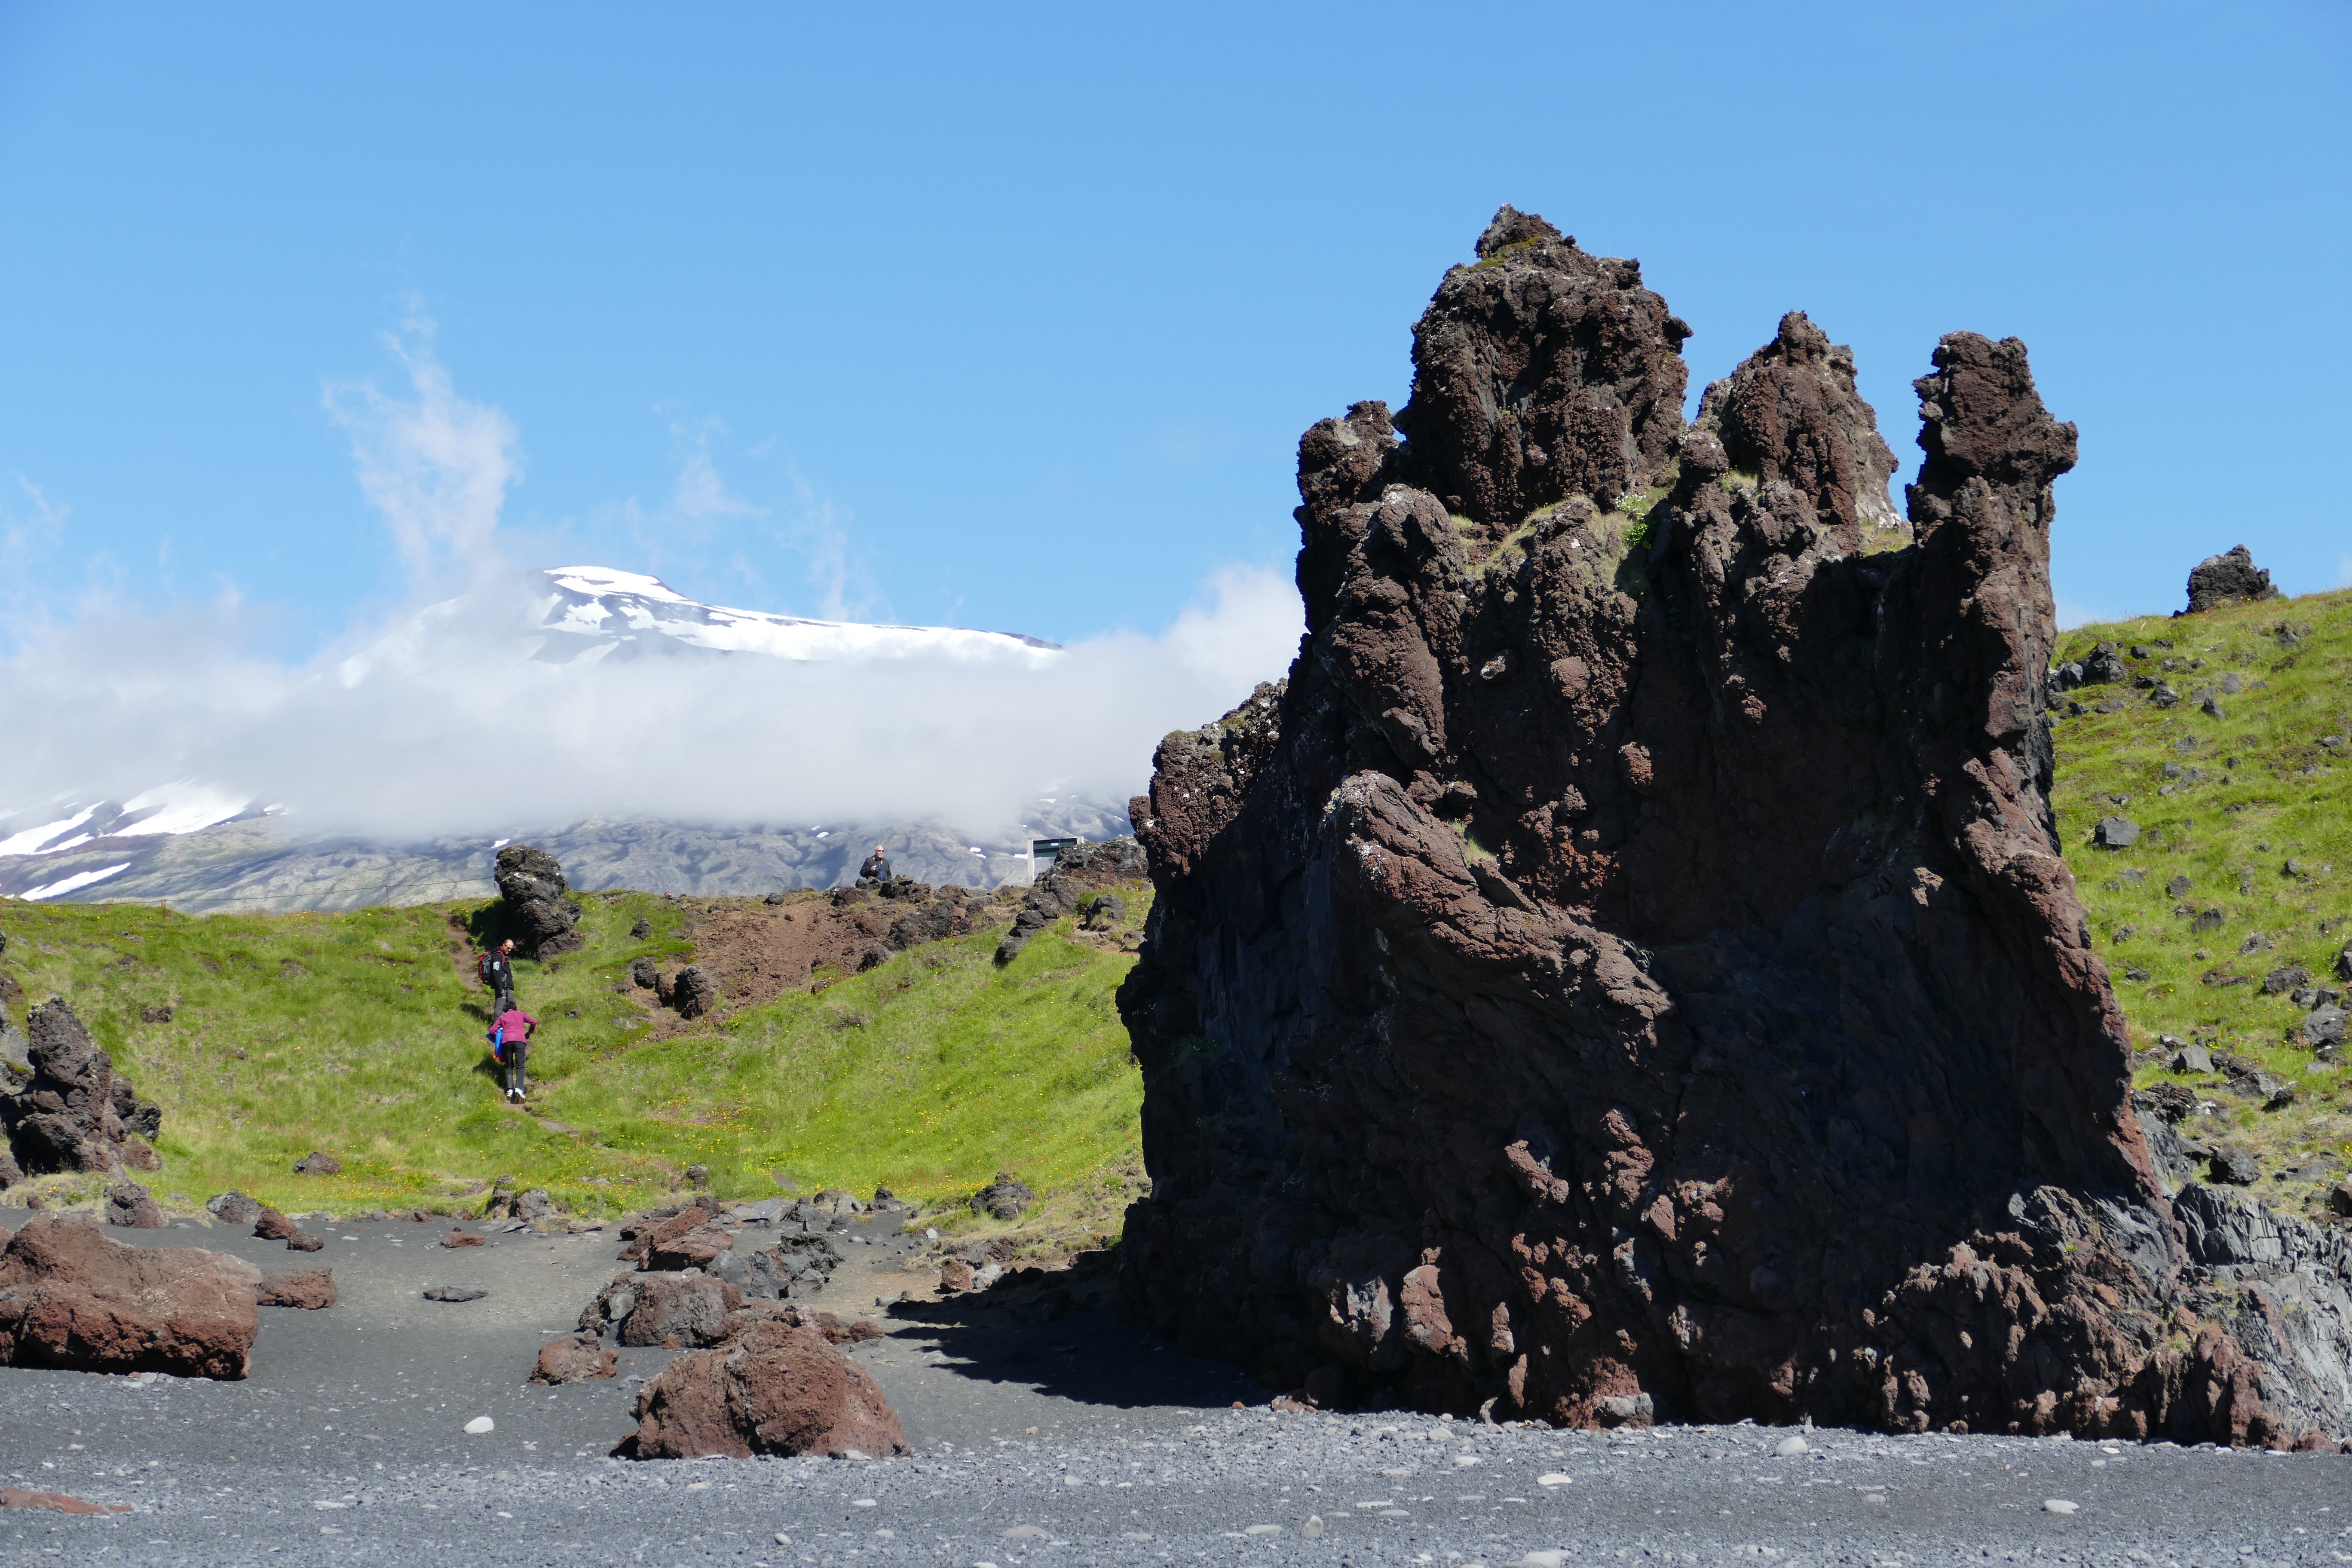
beach, landscape, sea, coast, water, nature, rock, wilderness, walking, mountain, adventure, mountain range, formation, cliff, glacier, pebble, volcano, iceland, terrain, national park, material, ridge, summit, geology, plateau, lava, atlantic, landform, volcanism, lava beach, geographical feature, mountainous landforms